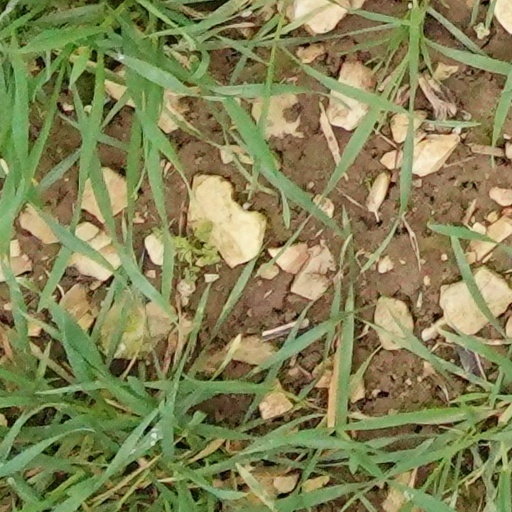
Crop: wheat